Pretty Eagle

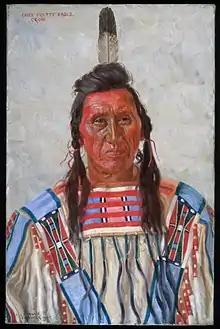
Painting of chief Pretty Eagle by E.A Burbank, 1897

Pretty Eagle, like many other Crow warriors, offered his services as an Indian scout for the United States Army. Pretty Eagle, along with famous chief Plenty Coups, agreed that it was best to work with the invading U.S. government rather than fight against their encroachment. The newly formed alliance between traditional Crow enemies the Sioux, Cheyenne, and Arapaho nations factored heavily into the Crow's decisions to help the U.S. government. The Crow found themselves sandwiched between enemies on all sides and felt the U.S. Army could offer them protection and would therefore also be one less enemy for them to defend themselves against. Pretty Eagle often accompanied other important Crow chiefs on their delegations to Washington, D.C., to discuss issues regarding Crow rights. In 1880 he accompanied the Crow delegation which met with President Rutherford B. Hayes to speak out against the sale of Crow reservation lands and the construction of the Chicago, Burlington, and Quincy Railroads, which had routes passing through the Crow Reservation. Pretty Eagle supported the grazing of cattle and growing of hay on Crow lands to sell to white farmers as a means of income and dependence after the bison herds disappeared. Due to their cooperation, the tribe managed to keep a large reservation on part of their ancestral land. Prominent sculptor Cyrus Dallin accompanied him on a train ride East and would later sculpt him from memory in 1910.